Japan Civil Aviation Bureau

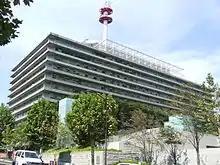
Offices of the Ministry of Land, Infrastructure, Transport and Tourism, which house the CAB

The is the civil aviation authority of Japan and a division of the Ministry of Land, Infrastructure, Transport and Tourism (MLIT). Its head office is in the MLIT building in Kasumigaseki, Chiyoda, Tokyo. It is the Japanese equivalent of the U.S. Federal Aviation Administration.